Buses in Malmö

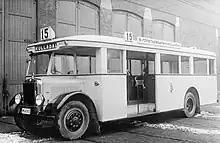
A bus in Malmö in 1929

City buses in Malmö were originally operated by City of Malmö's Tramways (MSS), who acquired their first bus in 1927. With the closure of the last sections of tram network in the early 1970s, responsibility for and operation of city buses were moved to the municipal agency Malmö Lokaltrafik (ML). In 1993 the right-wing municipal government sold ML to Linjebuss, which was then contracted by Länstrafiken Malmöhus to operate city bus services. When Skånetrafiken was formed from the traffic operators of Malmöhus and Kristianstad counties following their mergers into Skåne County, city buses in Malmö became part of Skånetrafiken, with the "ML Green" becoming the colour of city buses throughout Skåne.